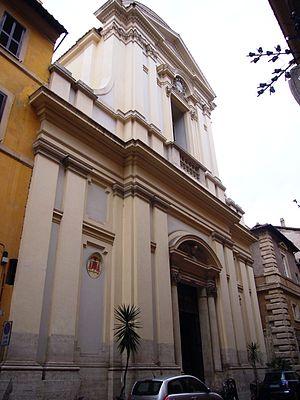
L'église Santa Lucia del Gonfalone est une église du centre de Rome. Elle se trouve Via dei Banchi Vecchi, au sud du Corso Vittorio Emanuele II.